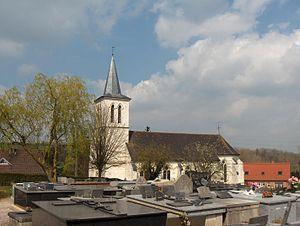
Ouve-Wirquin est une commune française située dans le département du Pas-de-Calais en région Hauts-de-France.